Sous vide

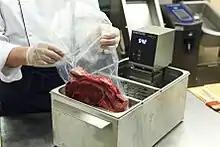
A steak being prepared sous vide

Sealing the food in sturdy plastic bags retains juices and aroma that otherwise would be lost in the process. Placing the packaged food in a water bath, with the temperature set at the desired final cooking temperature of the food, prevents overcooking, because the food cannot get hotter than the bath it is in, as in bain-marie.